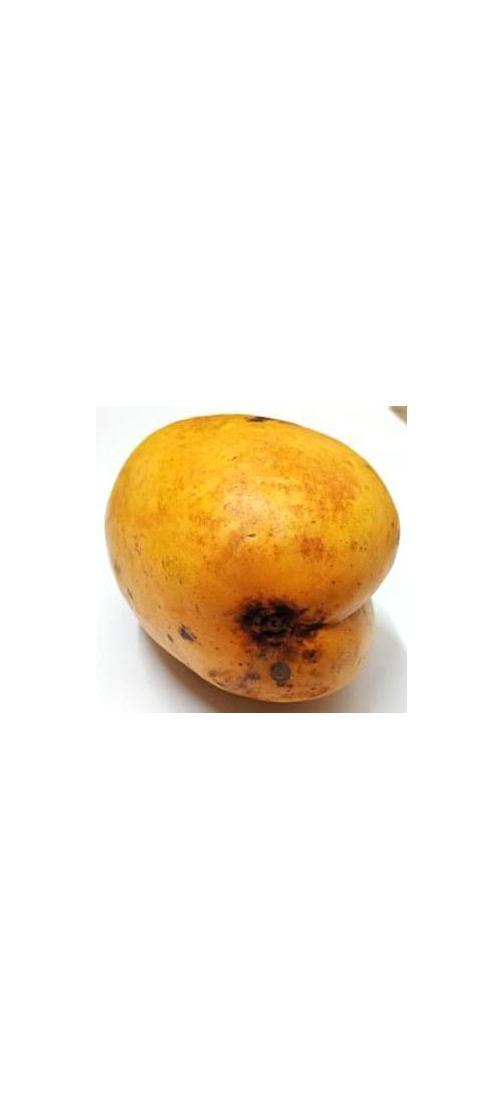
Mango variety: Bari-11